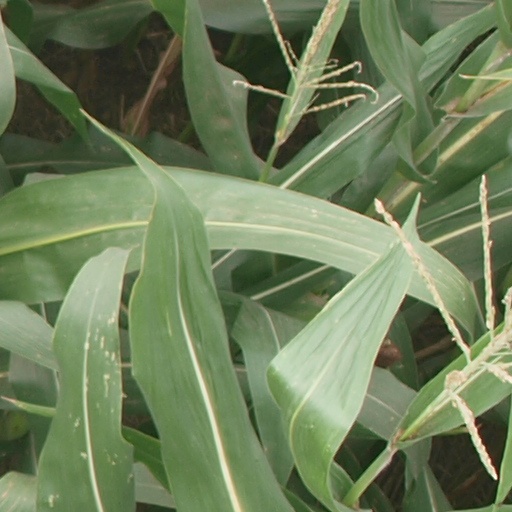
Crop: maize; corn